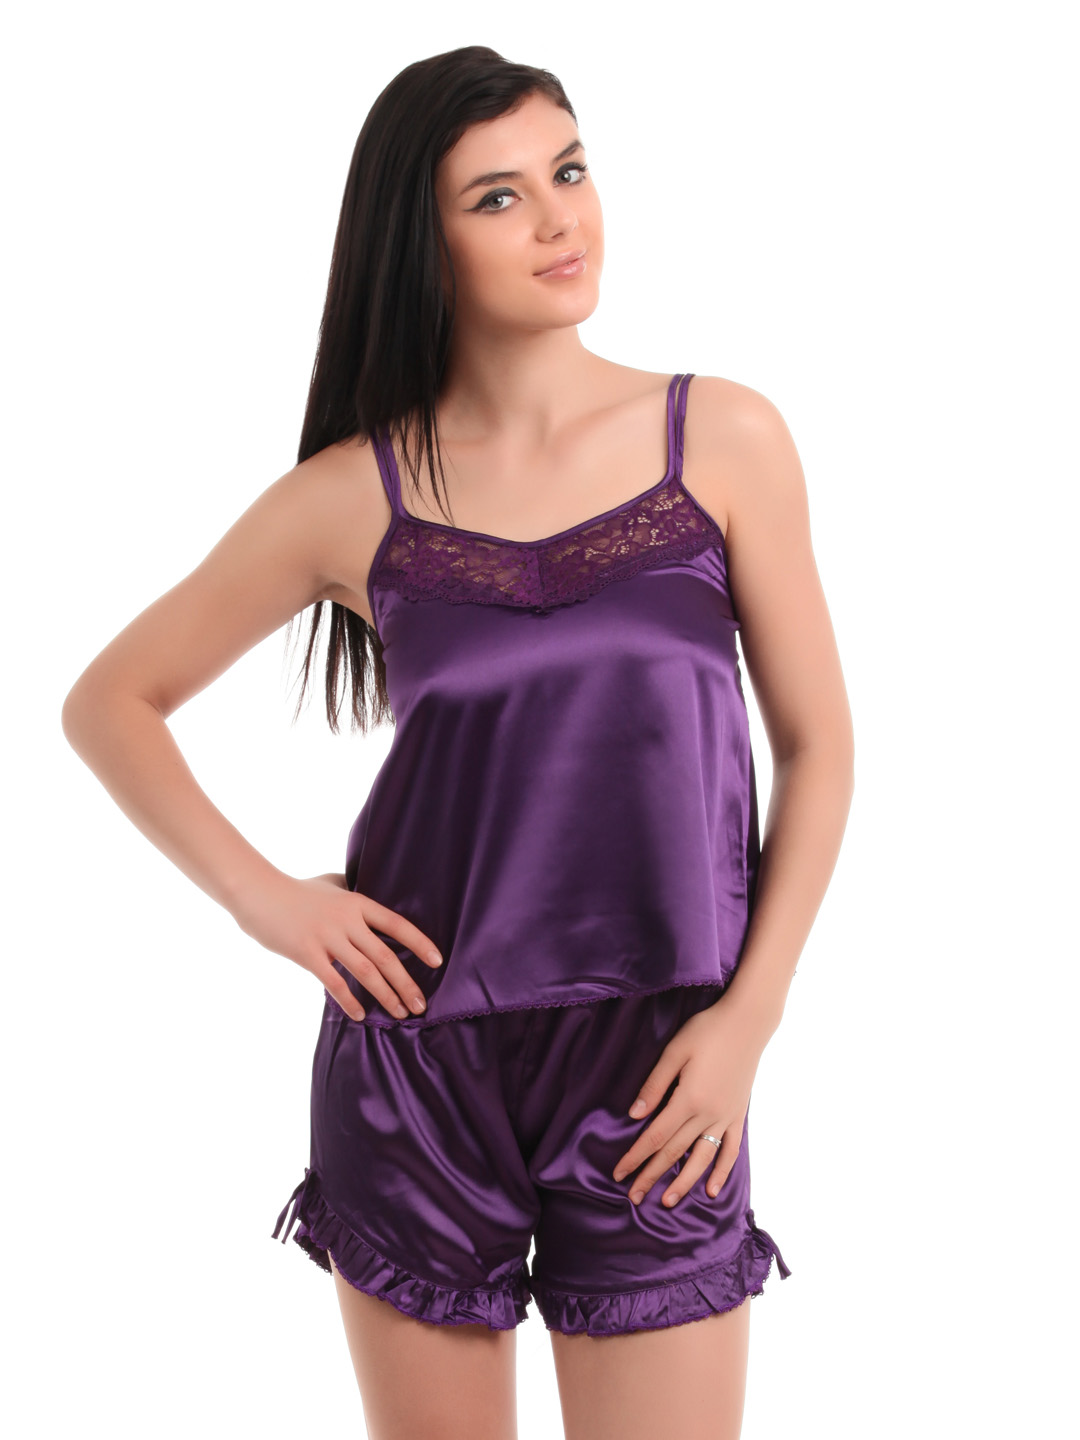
Red Rose Women Purple Pyjama Set
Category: Apparel / Loungewear and Nightwear / Night suits
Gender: Women
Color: Purple
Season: Winter 2015
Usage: Casual